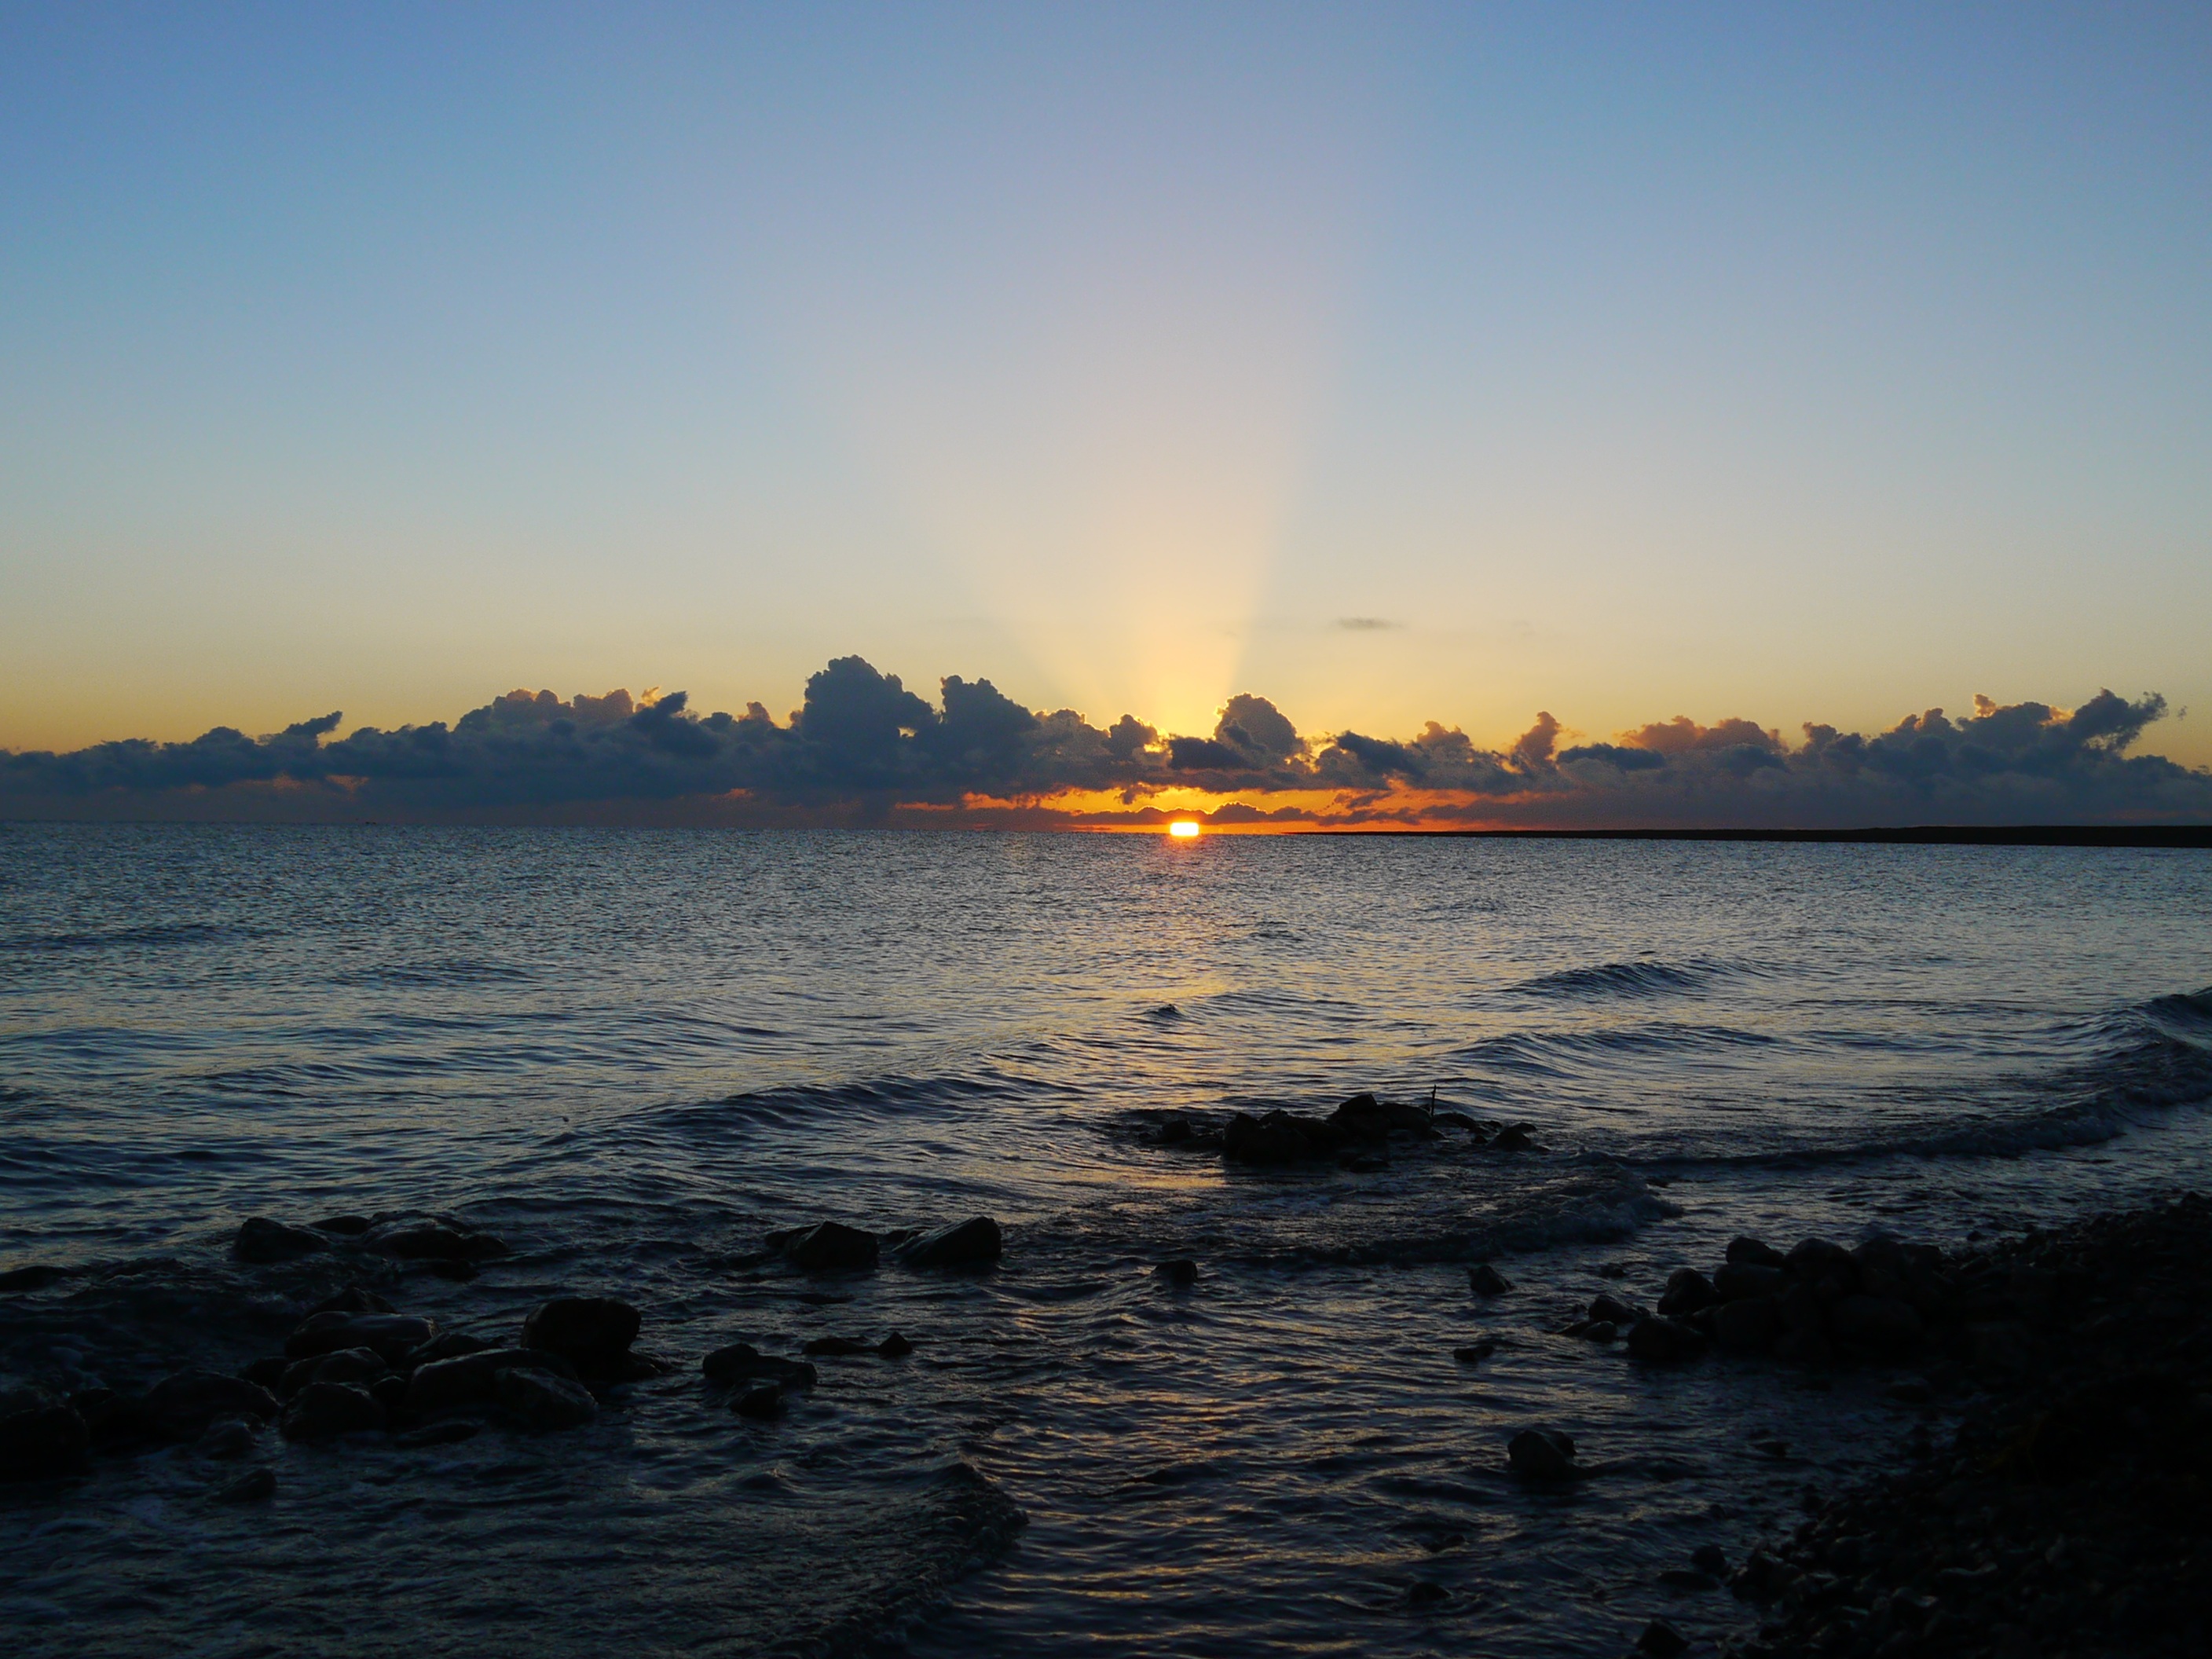
beach, sea, coast, ocean, horizon, cloud, sunshine, sun, sunrise, sunset, sunlight, morning, shore, wave, dawn, dusk, evening, reflection, vehicle, bay, body of water, cape, afterglow, qinghai, blue sky and white clouds, huguangshanse, wind wave